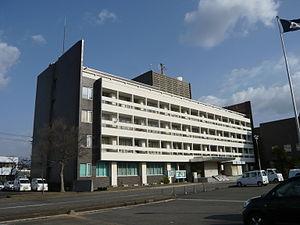
Gobō est une ville située dans la préfecture de Wakayama, sur l'île de Honshū, au Japon.